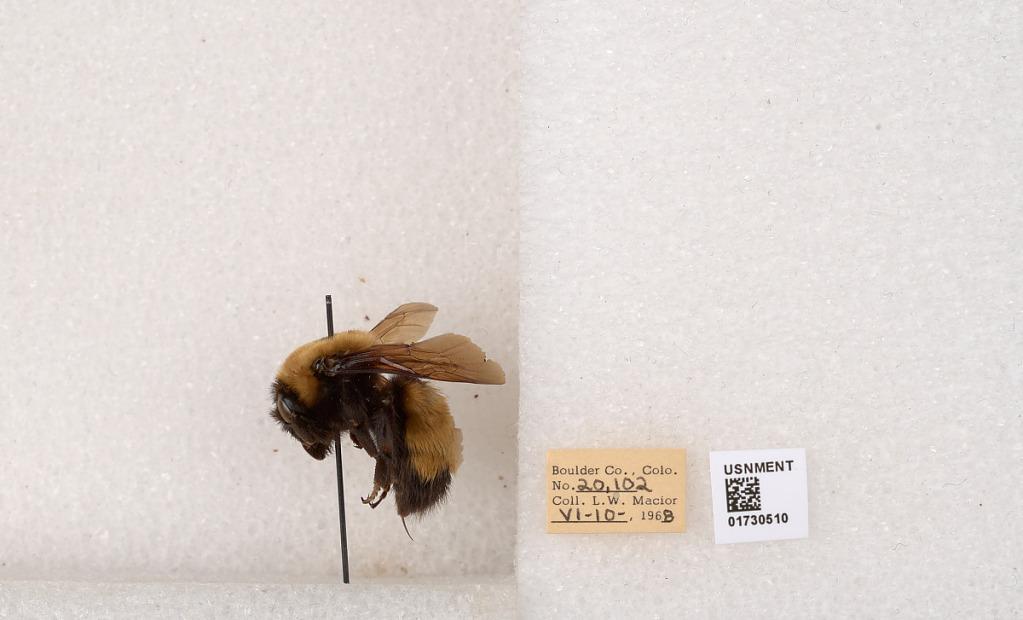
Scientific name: Bombus (Bombus) nevadensis Cresson
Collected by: L. Macior
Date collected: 1968-6-10
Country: United States
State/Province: Colorado
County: Boulder
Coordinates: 40.0925, -105.358